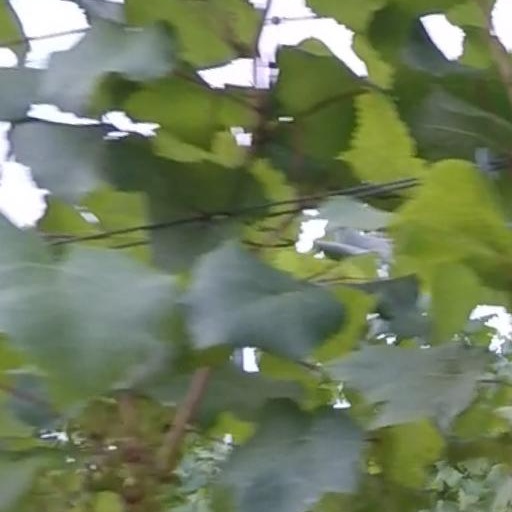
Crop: grape